Wales Millennium Centre

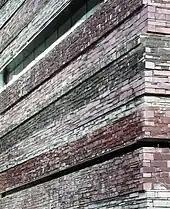
Multi-coloured layers of slate

Wales Millennium Centre was designed by Jonathan Adams of local practice Percy Thomas Architects (taken over by Capita Group in 2004), with Arup Acoustics as the acoustic designer and building engineer. His first concept drawings were made in early 1998, and by 1999 his design had started to look more like the building it is today.